Allín

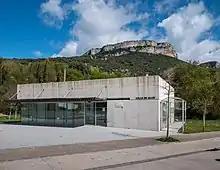
Allín Medical Centre

Allín is a town and municipality located in the province and autonomous community of Navarra, northern Spain.